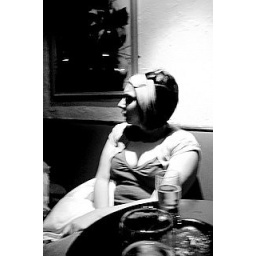
american girl in liverpool england taken in lennons bar